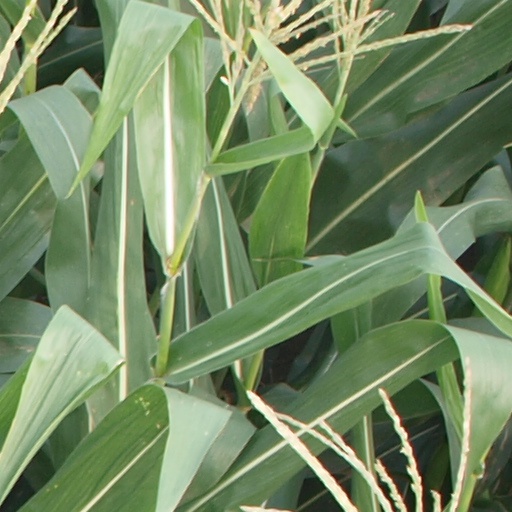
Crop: maize; corn